Thunder Bay

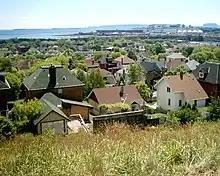

Thunder Bay is composed of two formerly separate cities: Port Arthur and Fort William. Both still retain much of their distinct civic identities, reinforced by the buffering effect of the Intercity area between them. Port Arthur and Fort William each have their own central business districts and suburban areas. Neighbourhoods include: Downtown Fort William, Westfort, Northwood, McKeller Park, Mariday Park, Jumbo Gardens, County Park and Current River. Newer neighbourhoods include River Terrace, Parkdale, and Sherwood Park.